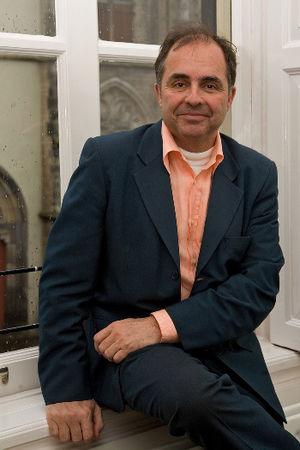
Frits van Oostrom, né le 15 mai 1953 à Utrecht aux Pays-Bas, est professeur de la littérature néerlandaise, en particulier celle du Moyen-Age, à l'Université d'Utrecht. Il a dirigé le comité qui a produit le Canon historique des Pays-Bas.